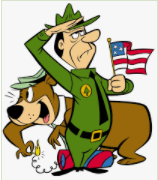
Portrait style: Cartoon Portrait